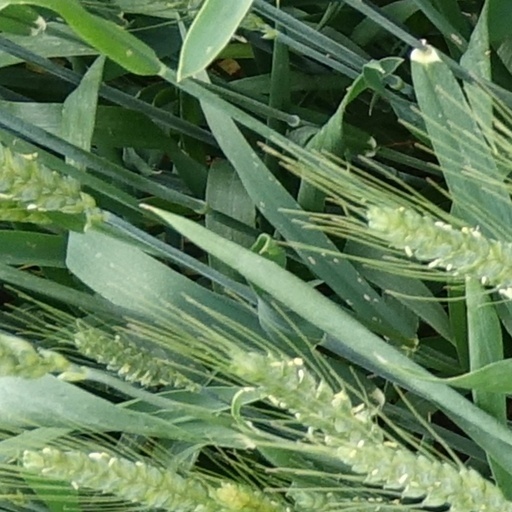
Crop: wheat